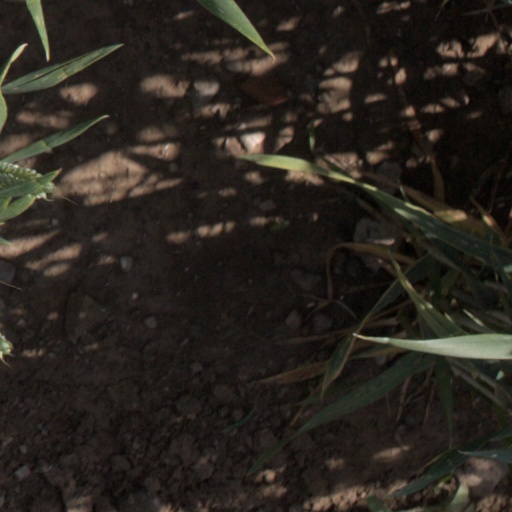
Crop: wheat